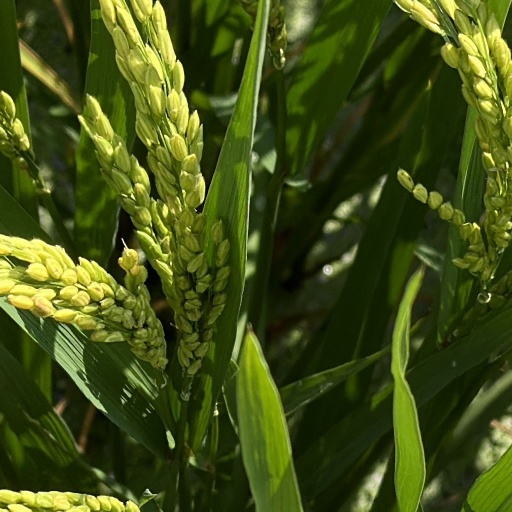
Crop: rice